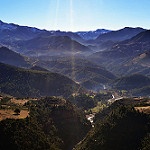
Label: mountain